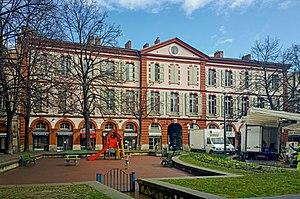
Toulouse, à la tête d'un vaste comté au Moyen Âge, puis capitale de la province de Languedoc jusqu'à la Révolution, a tout au long de son histoire compté parmi les principales villes de France. Centre de pouvoir, la ville a conservé jusqu'à nos jours de nombreux hôtels particuliers édifiés par ses élites : capitouls, marchands fortunés et noblesse de robe liée au Parlement de Toulouse notamment.
La rue Alexandre-Fourtanier est une rue du centre historique de Toulouse, en France. Elle se situe dans le quartier Saint-Georges, dans le secteur 1 de la ville. Elle appartient au secteur sauvegardé de Toulouse.
La place Saint-Georges est une place du centre historique de Toulouse, en France. Elle se situe dans le quartier Saint-Georges, dans le secteur 1 de la ville. Elle appartient au site patrimonial remarquable de Toulouse.